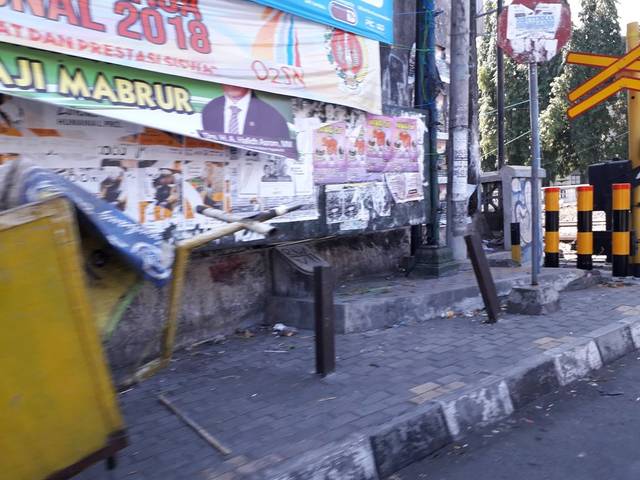
Region: Indonesia
Coordinates: -7.79, 110.373